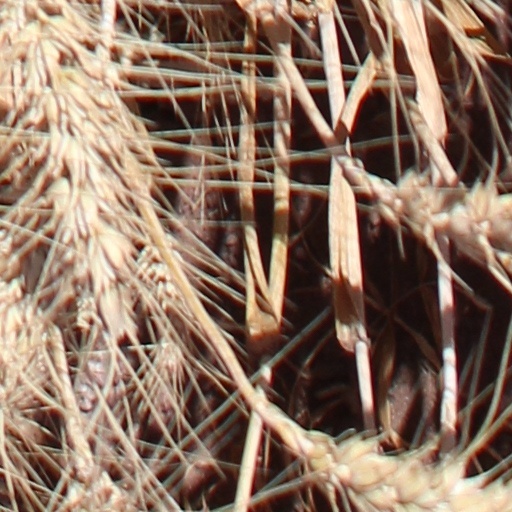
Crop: wheat